1957 USA Outdoor Track and Field Championships

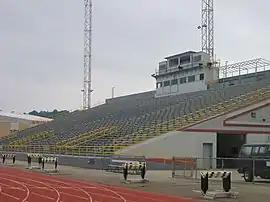
Welcome Stadium hosted the men's championships

The 1957 USA Outdoor Track and Field Championships men's competition took place between June 20–22 at Welcome Stadium in Dayton, Ohio. The high jump apron at Welcome Stadium was made of asphalt to the surprise of Olympic Champion Charles Dumas who brought long spikes. After a visit to a local shoe store, Dumas went on to win at 6'10¼"